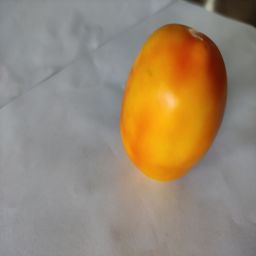
Crop: Tomato
Quality: Ripe